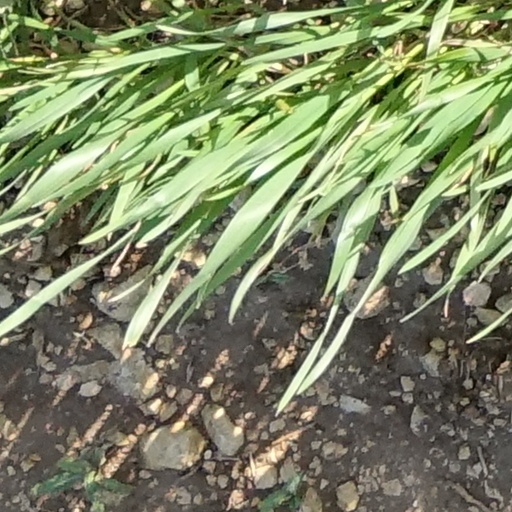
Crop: wheat